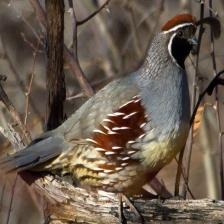
Species: GAMBELS QUAIL
Scientific name: CALLIPEPLA GAMBELII
ImageNet parent category: quail